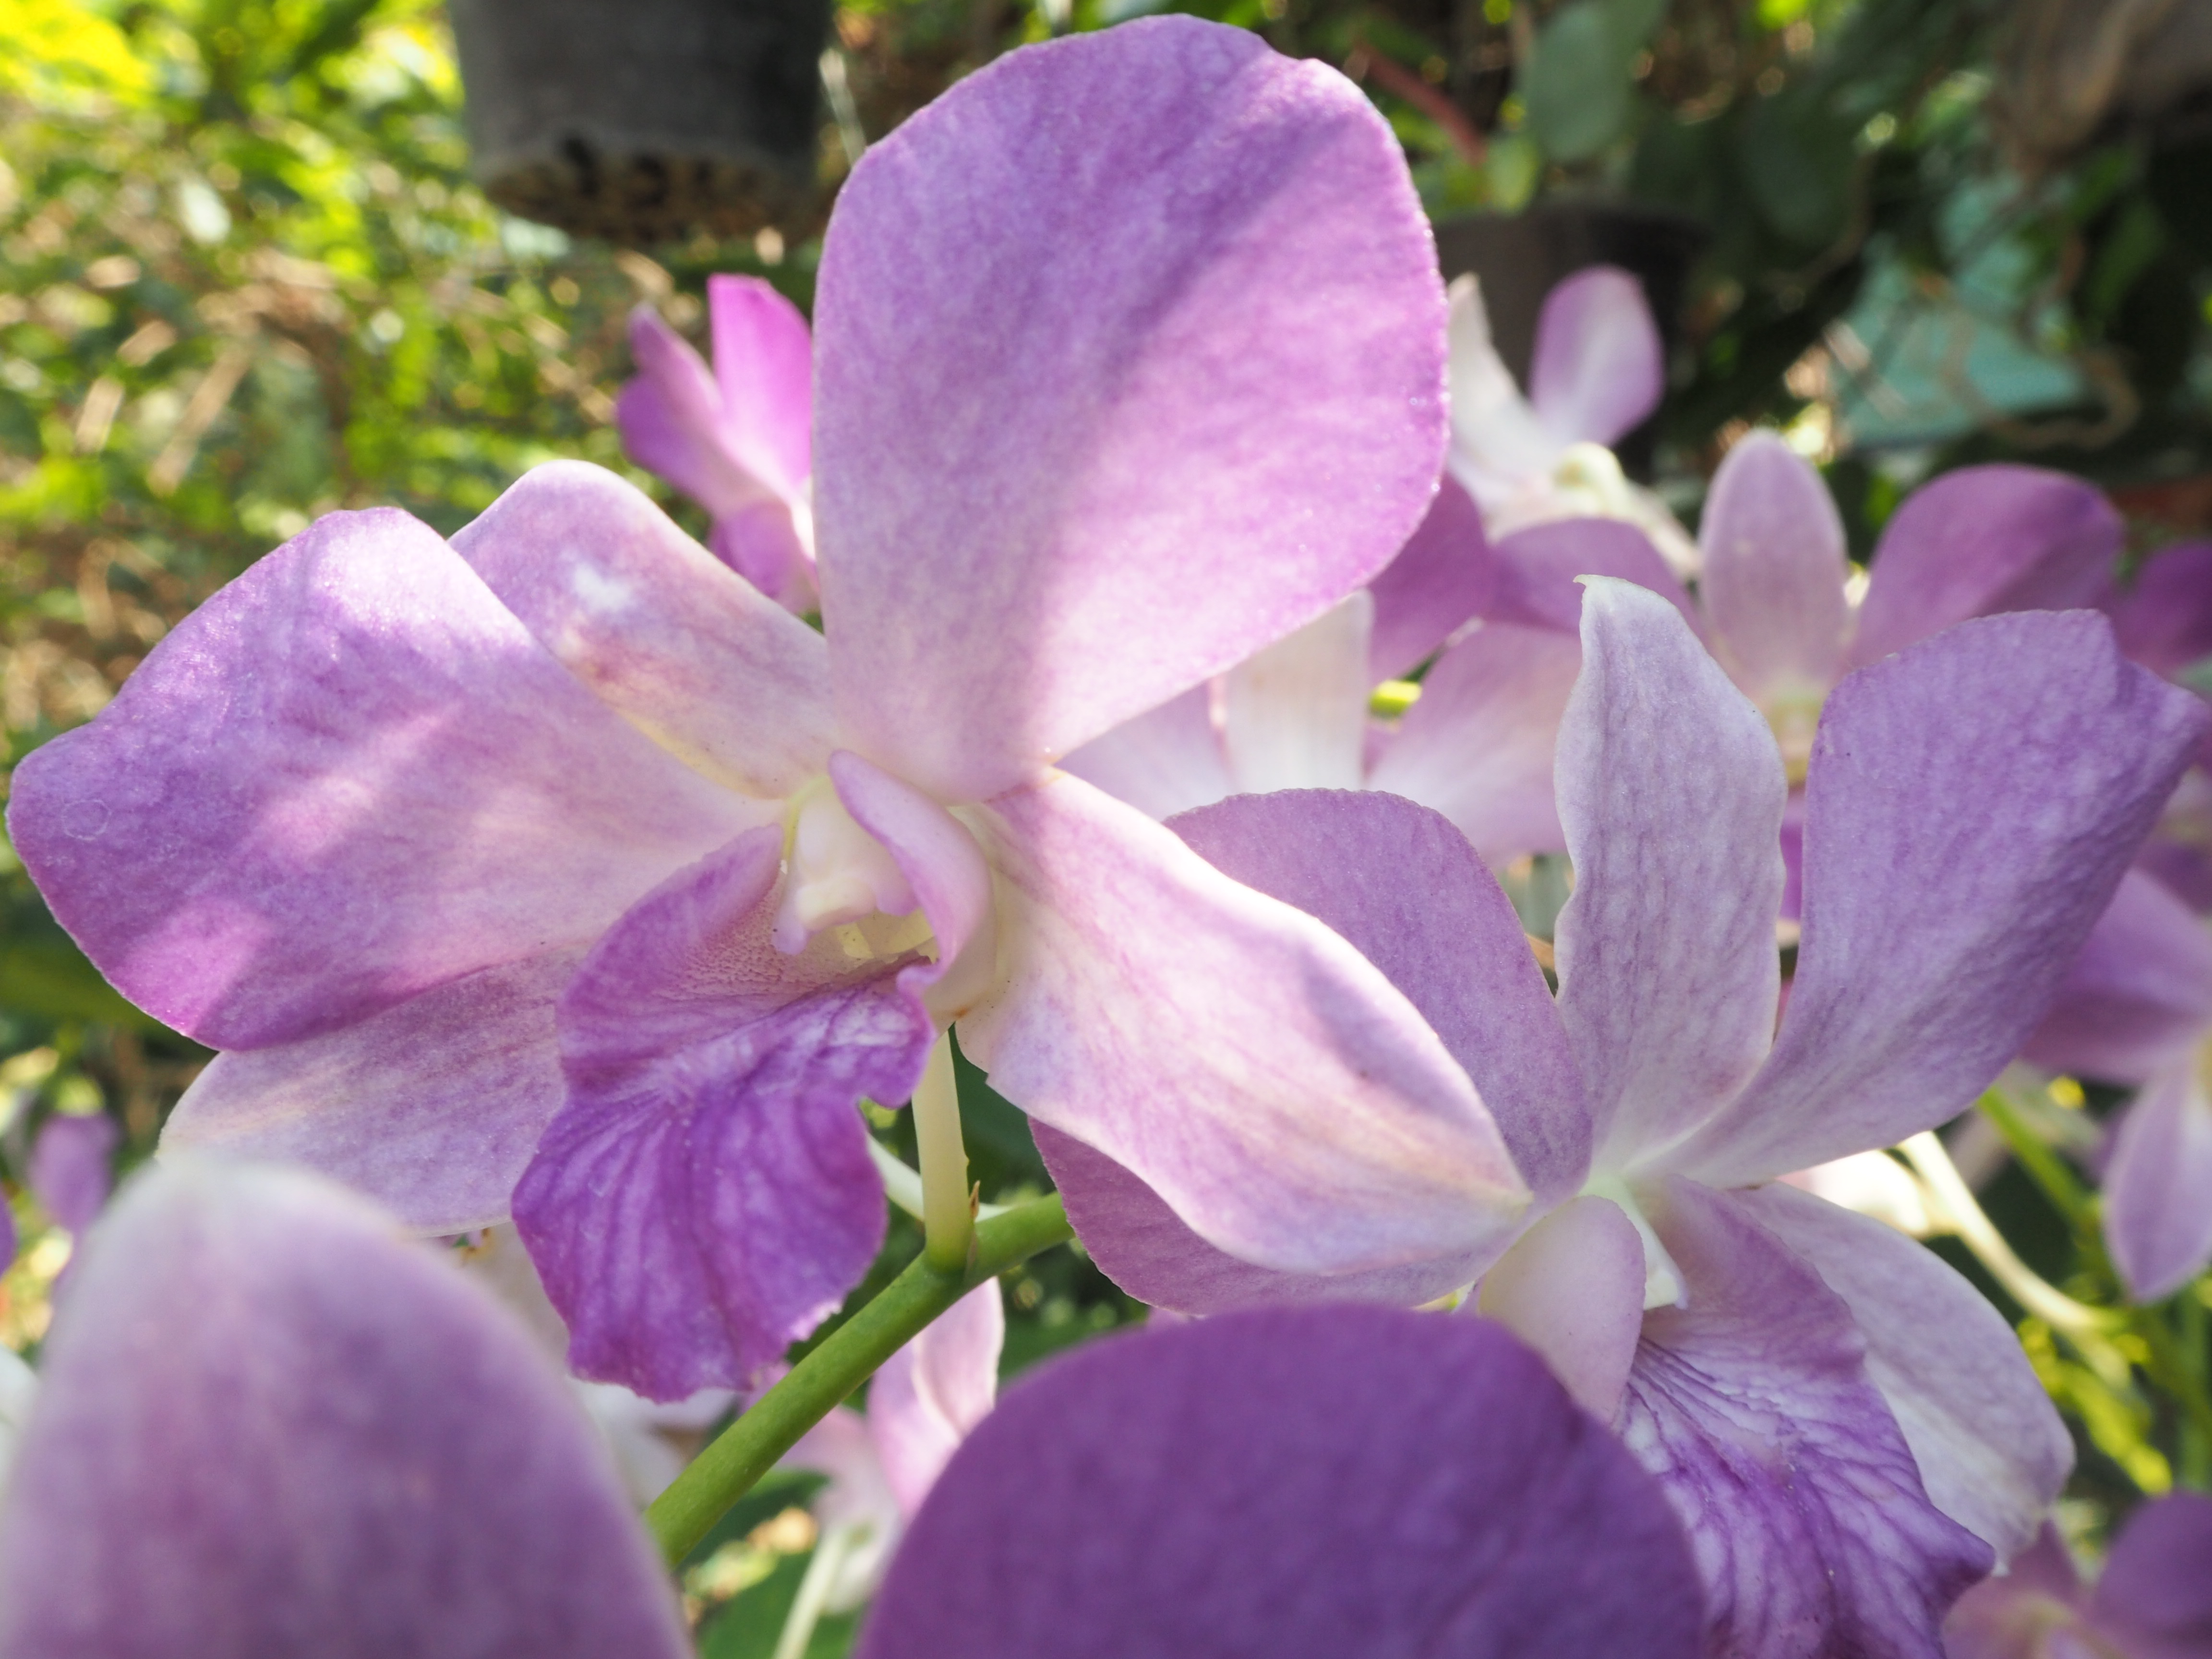
pink orchid, flower, plant, flora, purple, flowering plant, lilac, petal, violet family, bellflower family, annual plant, viola, orchid, spring, hydrangea, everlasting sweet pea, dendrobium